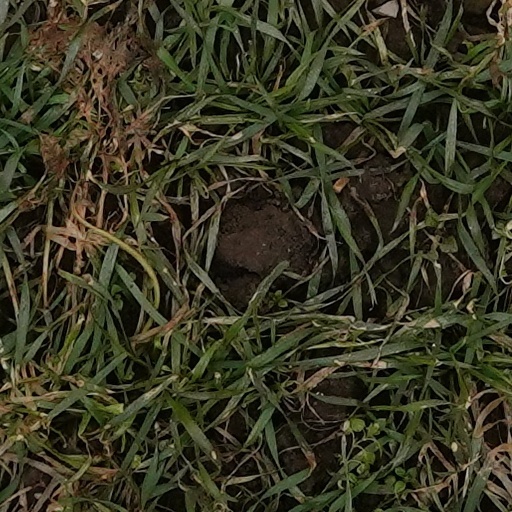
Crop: wheat